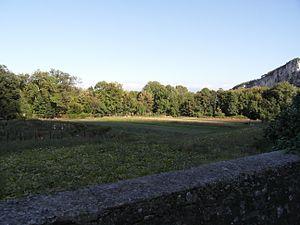
Champs cultivé à La Poya
Fontaine, est une commune française située dans le département de l'Isère en région Auvergne-Rhône-Alpes.